Moenadi

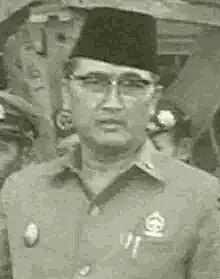
Moenadi in 1971

Moenadi (EYD: Munadi; 26 December 1923 – 12 January 2013) was an Indonesian military officer and politician who served as the Governor of Central Java between 1966 and 1974. He had previously served in the military, and was a subordinate officer of Suharto.